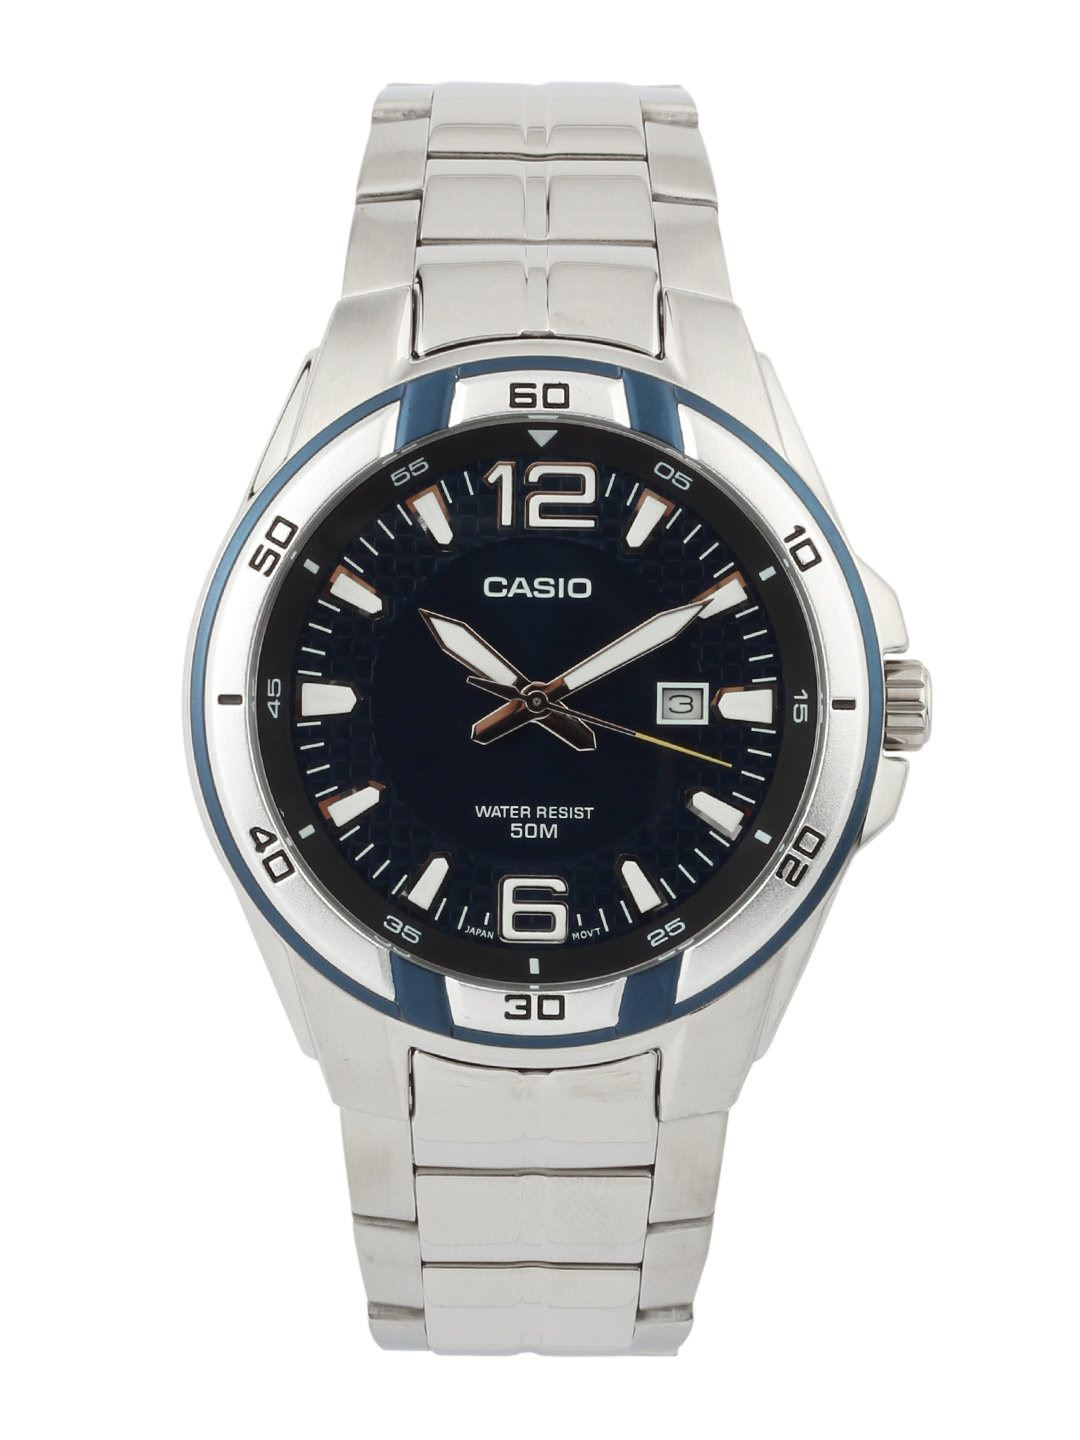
CASIO Enticer Men Black Dial Analogue Watch A517
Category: Accessories / Watches / Watches
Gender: Men
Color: Blue
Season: Winter 2016
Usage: Casual